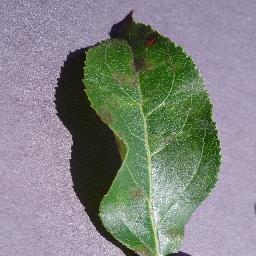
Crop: apple
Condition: scab